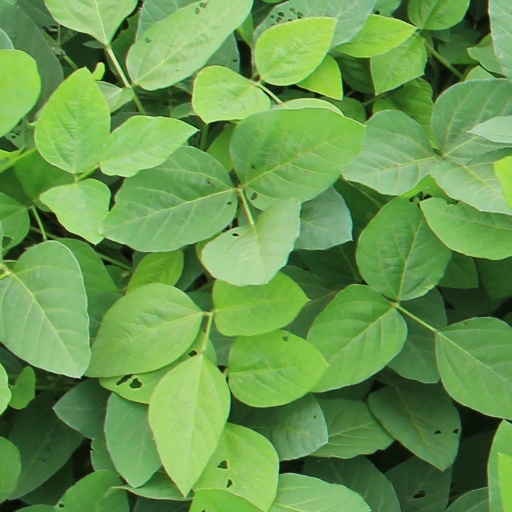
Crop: soybean